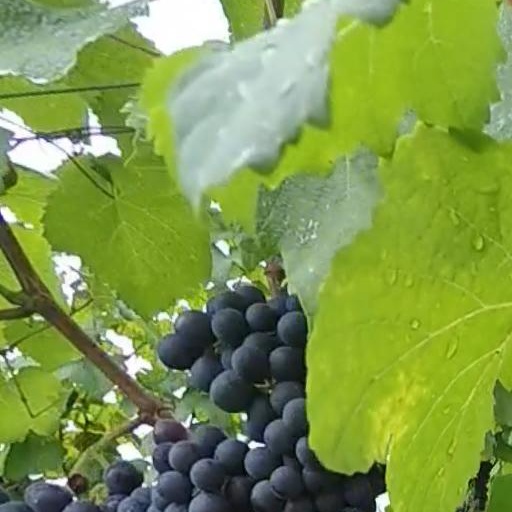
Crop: grape